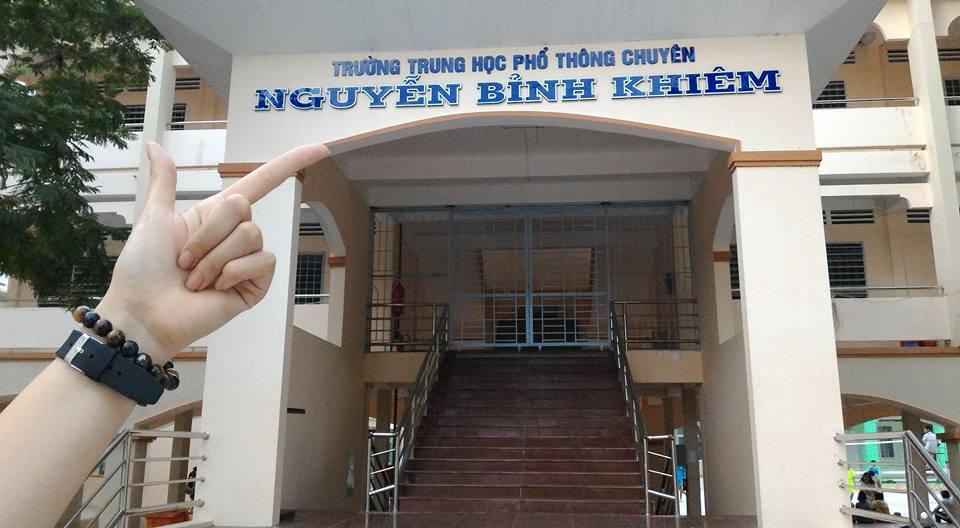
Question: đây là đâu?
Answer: đây là trường trung học phổ thông nguyễn bỉnh khiêm